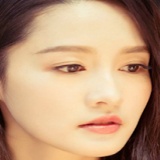
diễn viên Lý Thấm